Inca road system

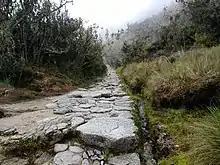
Enroute to Machu Picchu on an Inca road.

To cross rivers flat banks, floating reeds tied together were used, forming of a row of "totora" boats placed side to side and covered with a board of totora and earth.